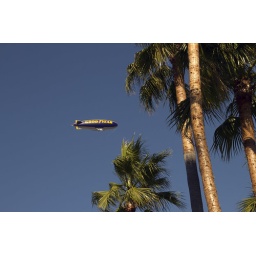
Goodyear Blimp flying by palm trees in Long Beach, CA.